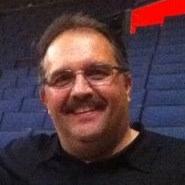
Age: 55